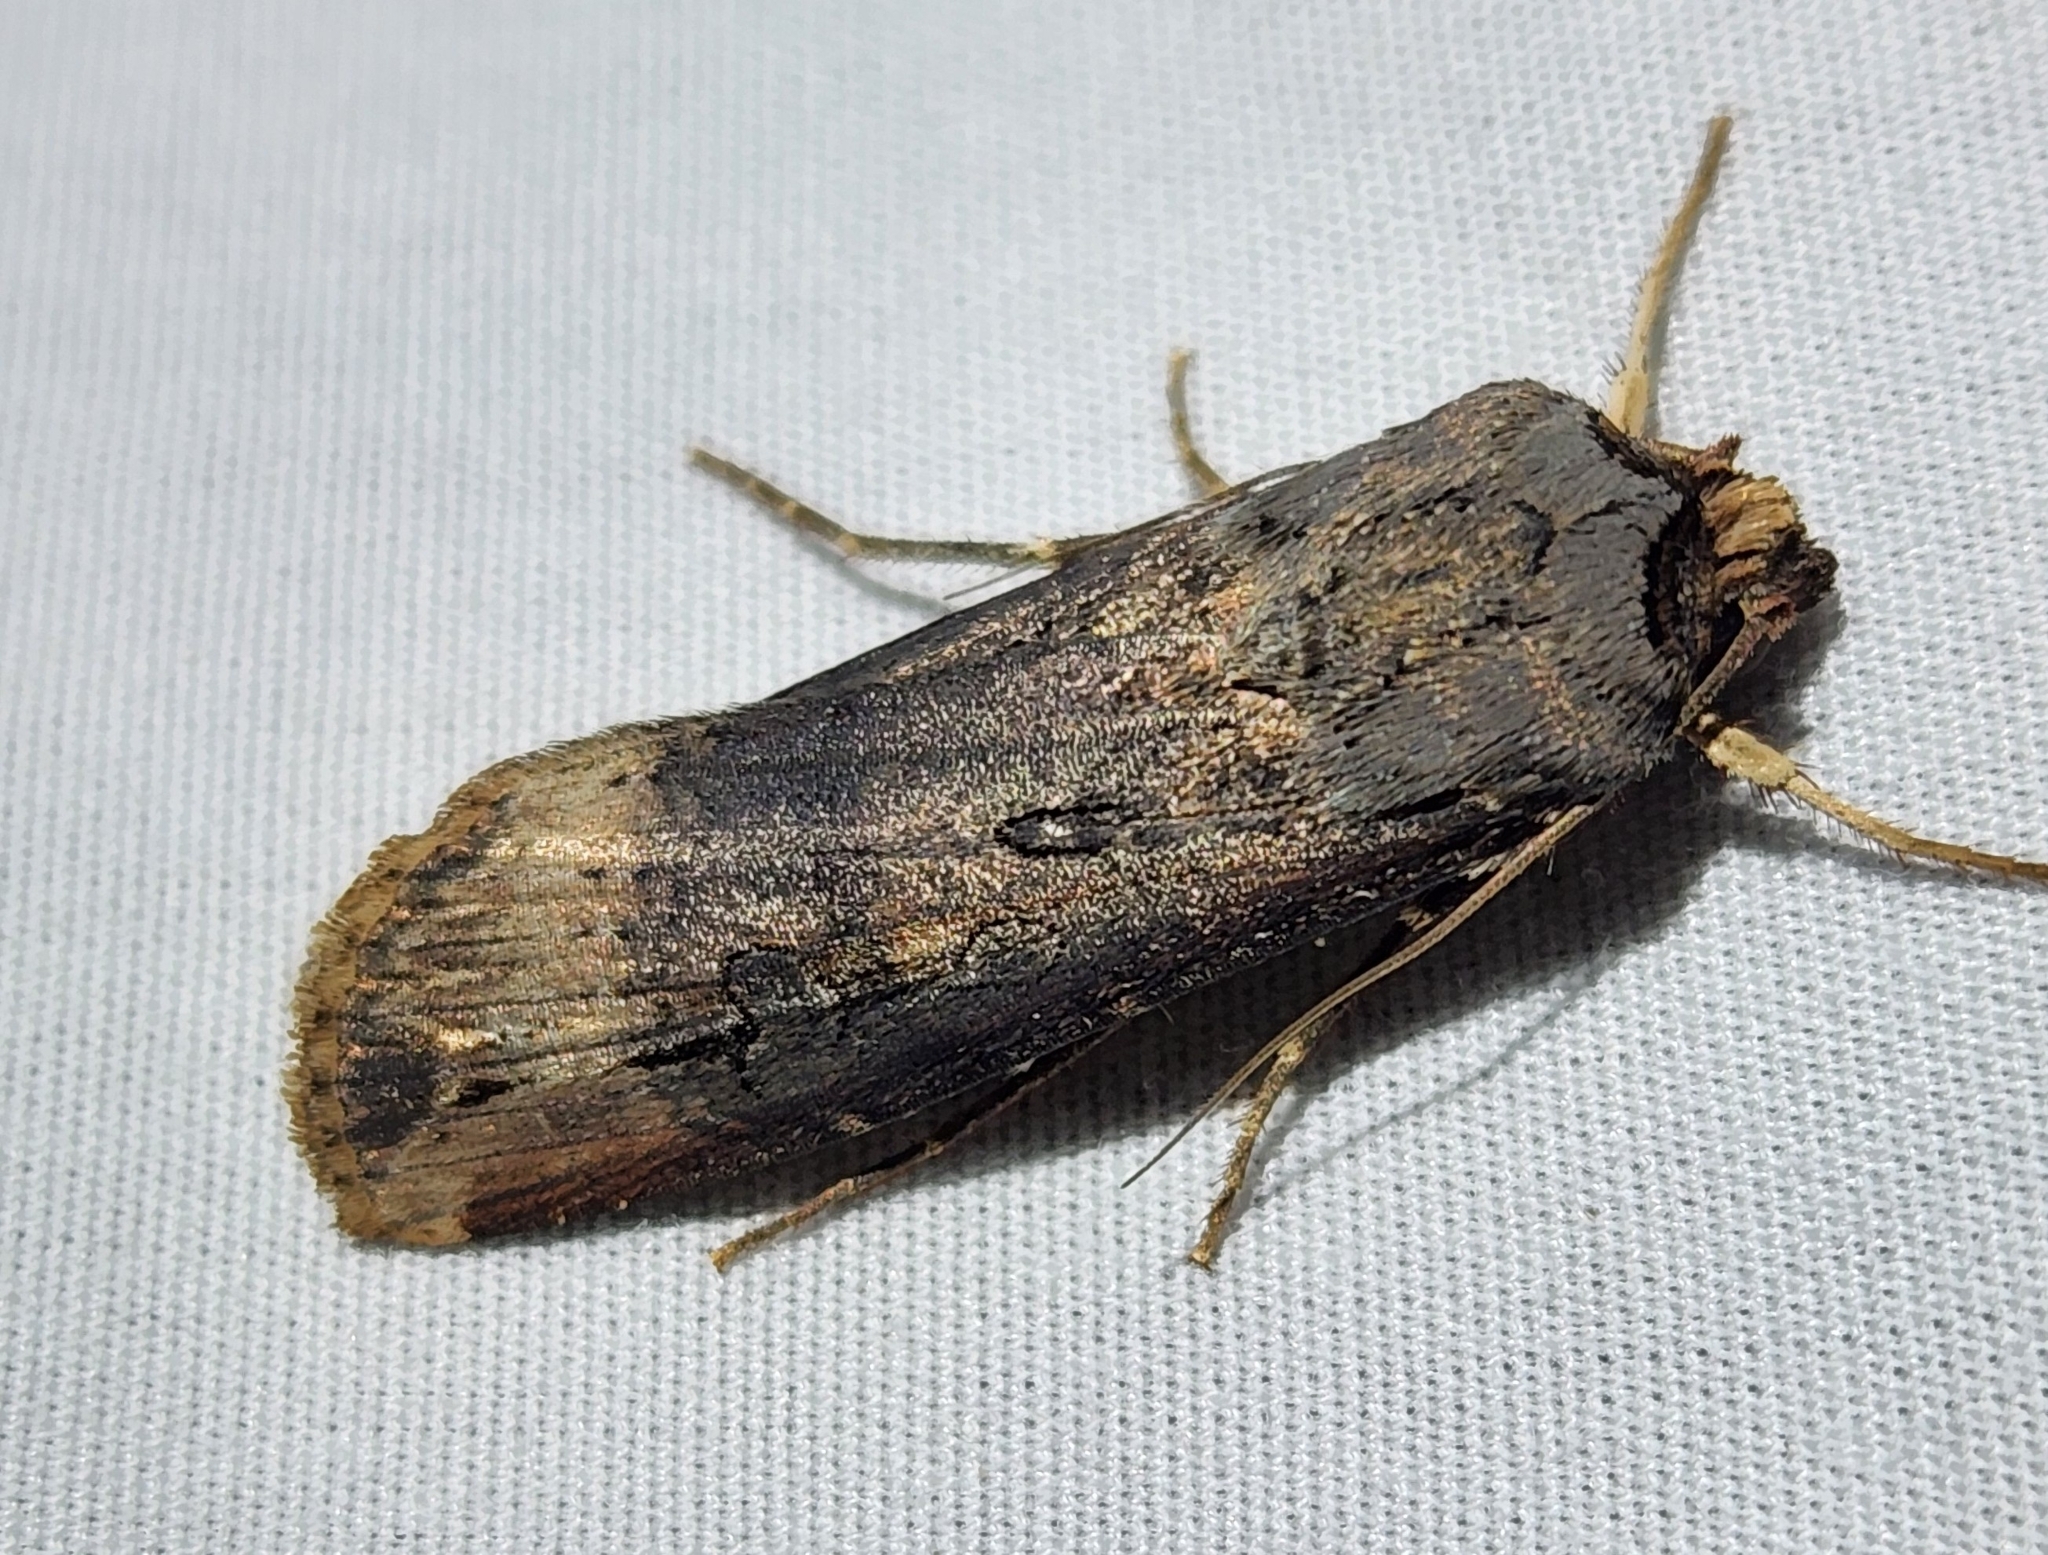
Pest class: cutworms